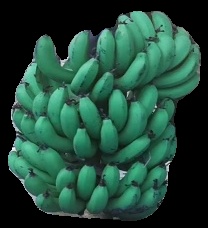
Variety: pachbale
Grade: grade3